Allin Institute

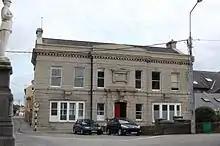
Allin Institute

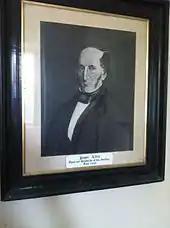
James Allin

The Allin Institute is a building in Bandon, County Cork, Ireland. Formerly known as the Bandon Society Rooms, it was renamed in honour of James Allin (1780–1866) following his death in November 1866. Allin had bequeathed the building to a group of trustees to be used as school for Protestant young men. The property, which was originally three storeys, was burnt on the morning of 29 June 1921. The replacement two storey structure, which exists today, was designed by Irish architect William Henry Hill. It was built, in an Arts and Crafts style, between 1924 and 1925.